Nepal

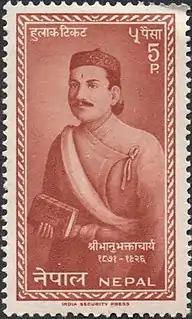
Bhanubhakta Acharya, Nepali writer who translated the ancient Hindu epic "Ramayana" in the Nepali language

The rate of unemployment and underemployment exceeds half of the working-age population, driving millions to seek employment abroad, mainly in India, the Gulf, and East Asia. Mostly unskilled, uneducated, and indebted to loan sharks, these workers are swindled by the manpower companies and sent to exploitative employers or war-ridden countries under fraudulent contracts. They have their passports seized, to be returned when the employer grants them leave or terminates their contracts. Most do not get paid minimum wage, and many are forced to forfeit all or part of the wages. Many Nepalis work in extremely unsafe conditions; an average of two workers die each day. Due to restrictions placed on women, many depend on traffickers to get out of the country, and end up victims of violence and abuse. Many Nepalese are believed to be working under slavery-like conditions, and Nepal spends billions of rupees rescuing stranded workers, on remuneration to the indebted families of the dead, and in legal costs for those arrested in foreign countries. Though millions have raised themselves out of poverty, due to a lack of entrepreneurial skills, the remittance is largely spent on real estate and consumption.